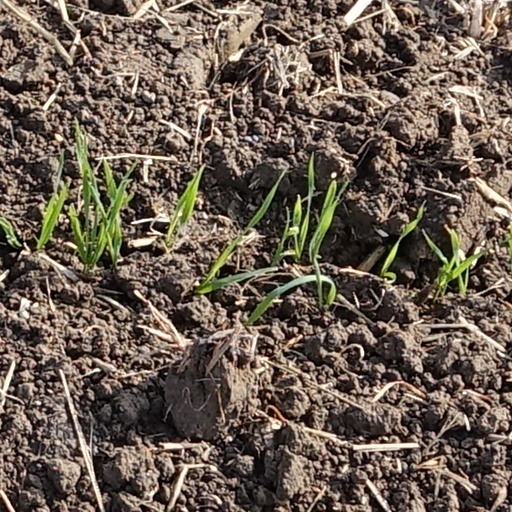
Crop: wheat